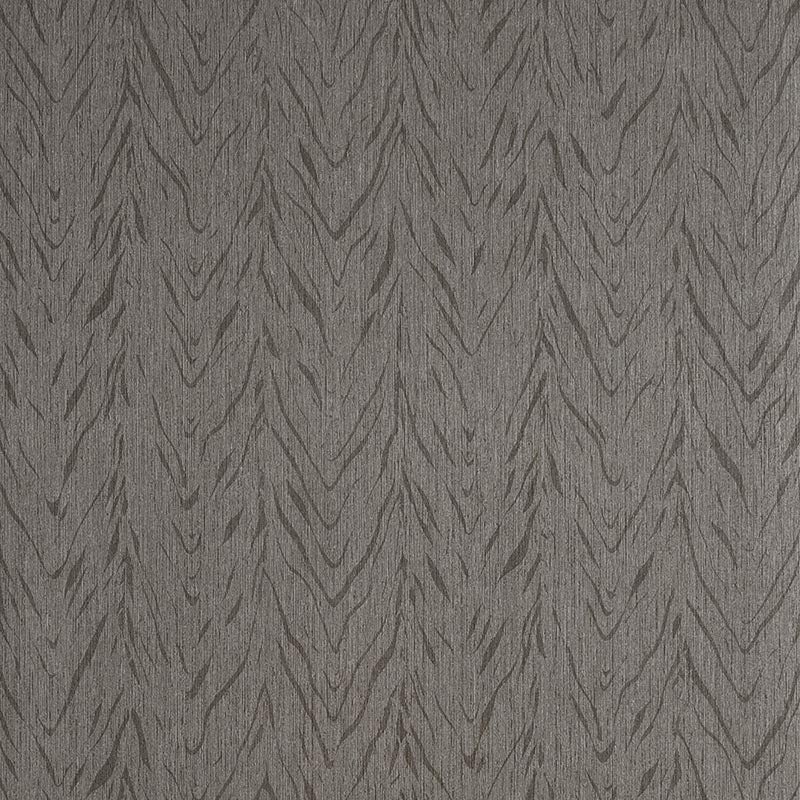
Clarke & Clarke Cascade Granite Wallpaper Sample W0053/03.CAC.0
Brand: Clarke & Clarke
Category: Home & Garden > Decor > Window Treatment Accessories